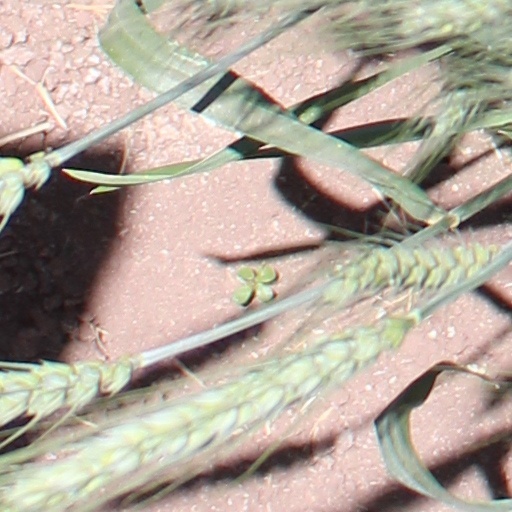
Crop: wheat